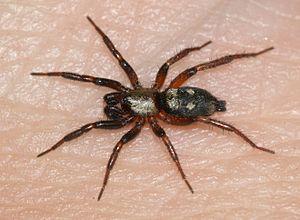
Callilepis schuszteri est une espèce d'araignées aranéomorphes de la famille des Gnaphosidae.
Callilepis est un genre d'araignées aranéomorphes de la famille des Gnaphosidae.